Antarctica (1983 film)

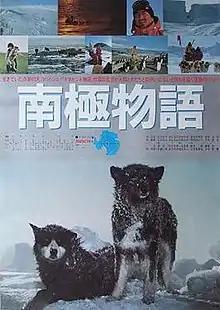
Film poster

is a 1983 Japanese drama film directed by Koreyoshi Kurahara and starring Ken Takakura. Its plot centers on the 1958 ill-fated Japanese scientific expedition to the South Pole, its dramatic rescue from the severe weather conditions on the return journey, the relationship between the scientists and their loyal and hard-working Sakhalin huskies, particularly the lead dogs Taro and Jiro, and the fates of the 15 dogs left behind to fend for themselves.